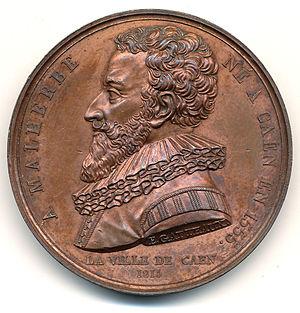
Portrait de Malherbe sur une médaille, par Gatteaux, pour la ville de Caen, 1815, cuivre 41mm
François de Malherbe est un poète français, né à Caen vers 1555 et mort à Paris le 16 octobre 1628. Il est le fils de François, écuyer, seigneur de Digny, conseiller au bailliage et présidial de Caen, et de Louise Le Vallois.
Jacques-Édouard Gatteaux, né le 4 novembre 1788 à Paris où il est mort le 9 février 1881, est un sculpteur et médailleur et fondeur français.